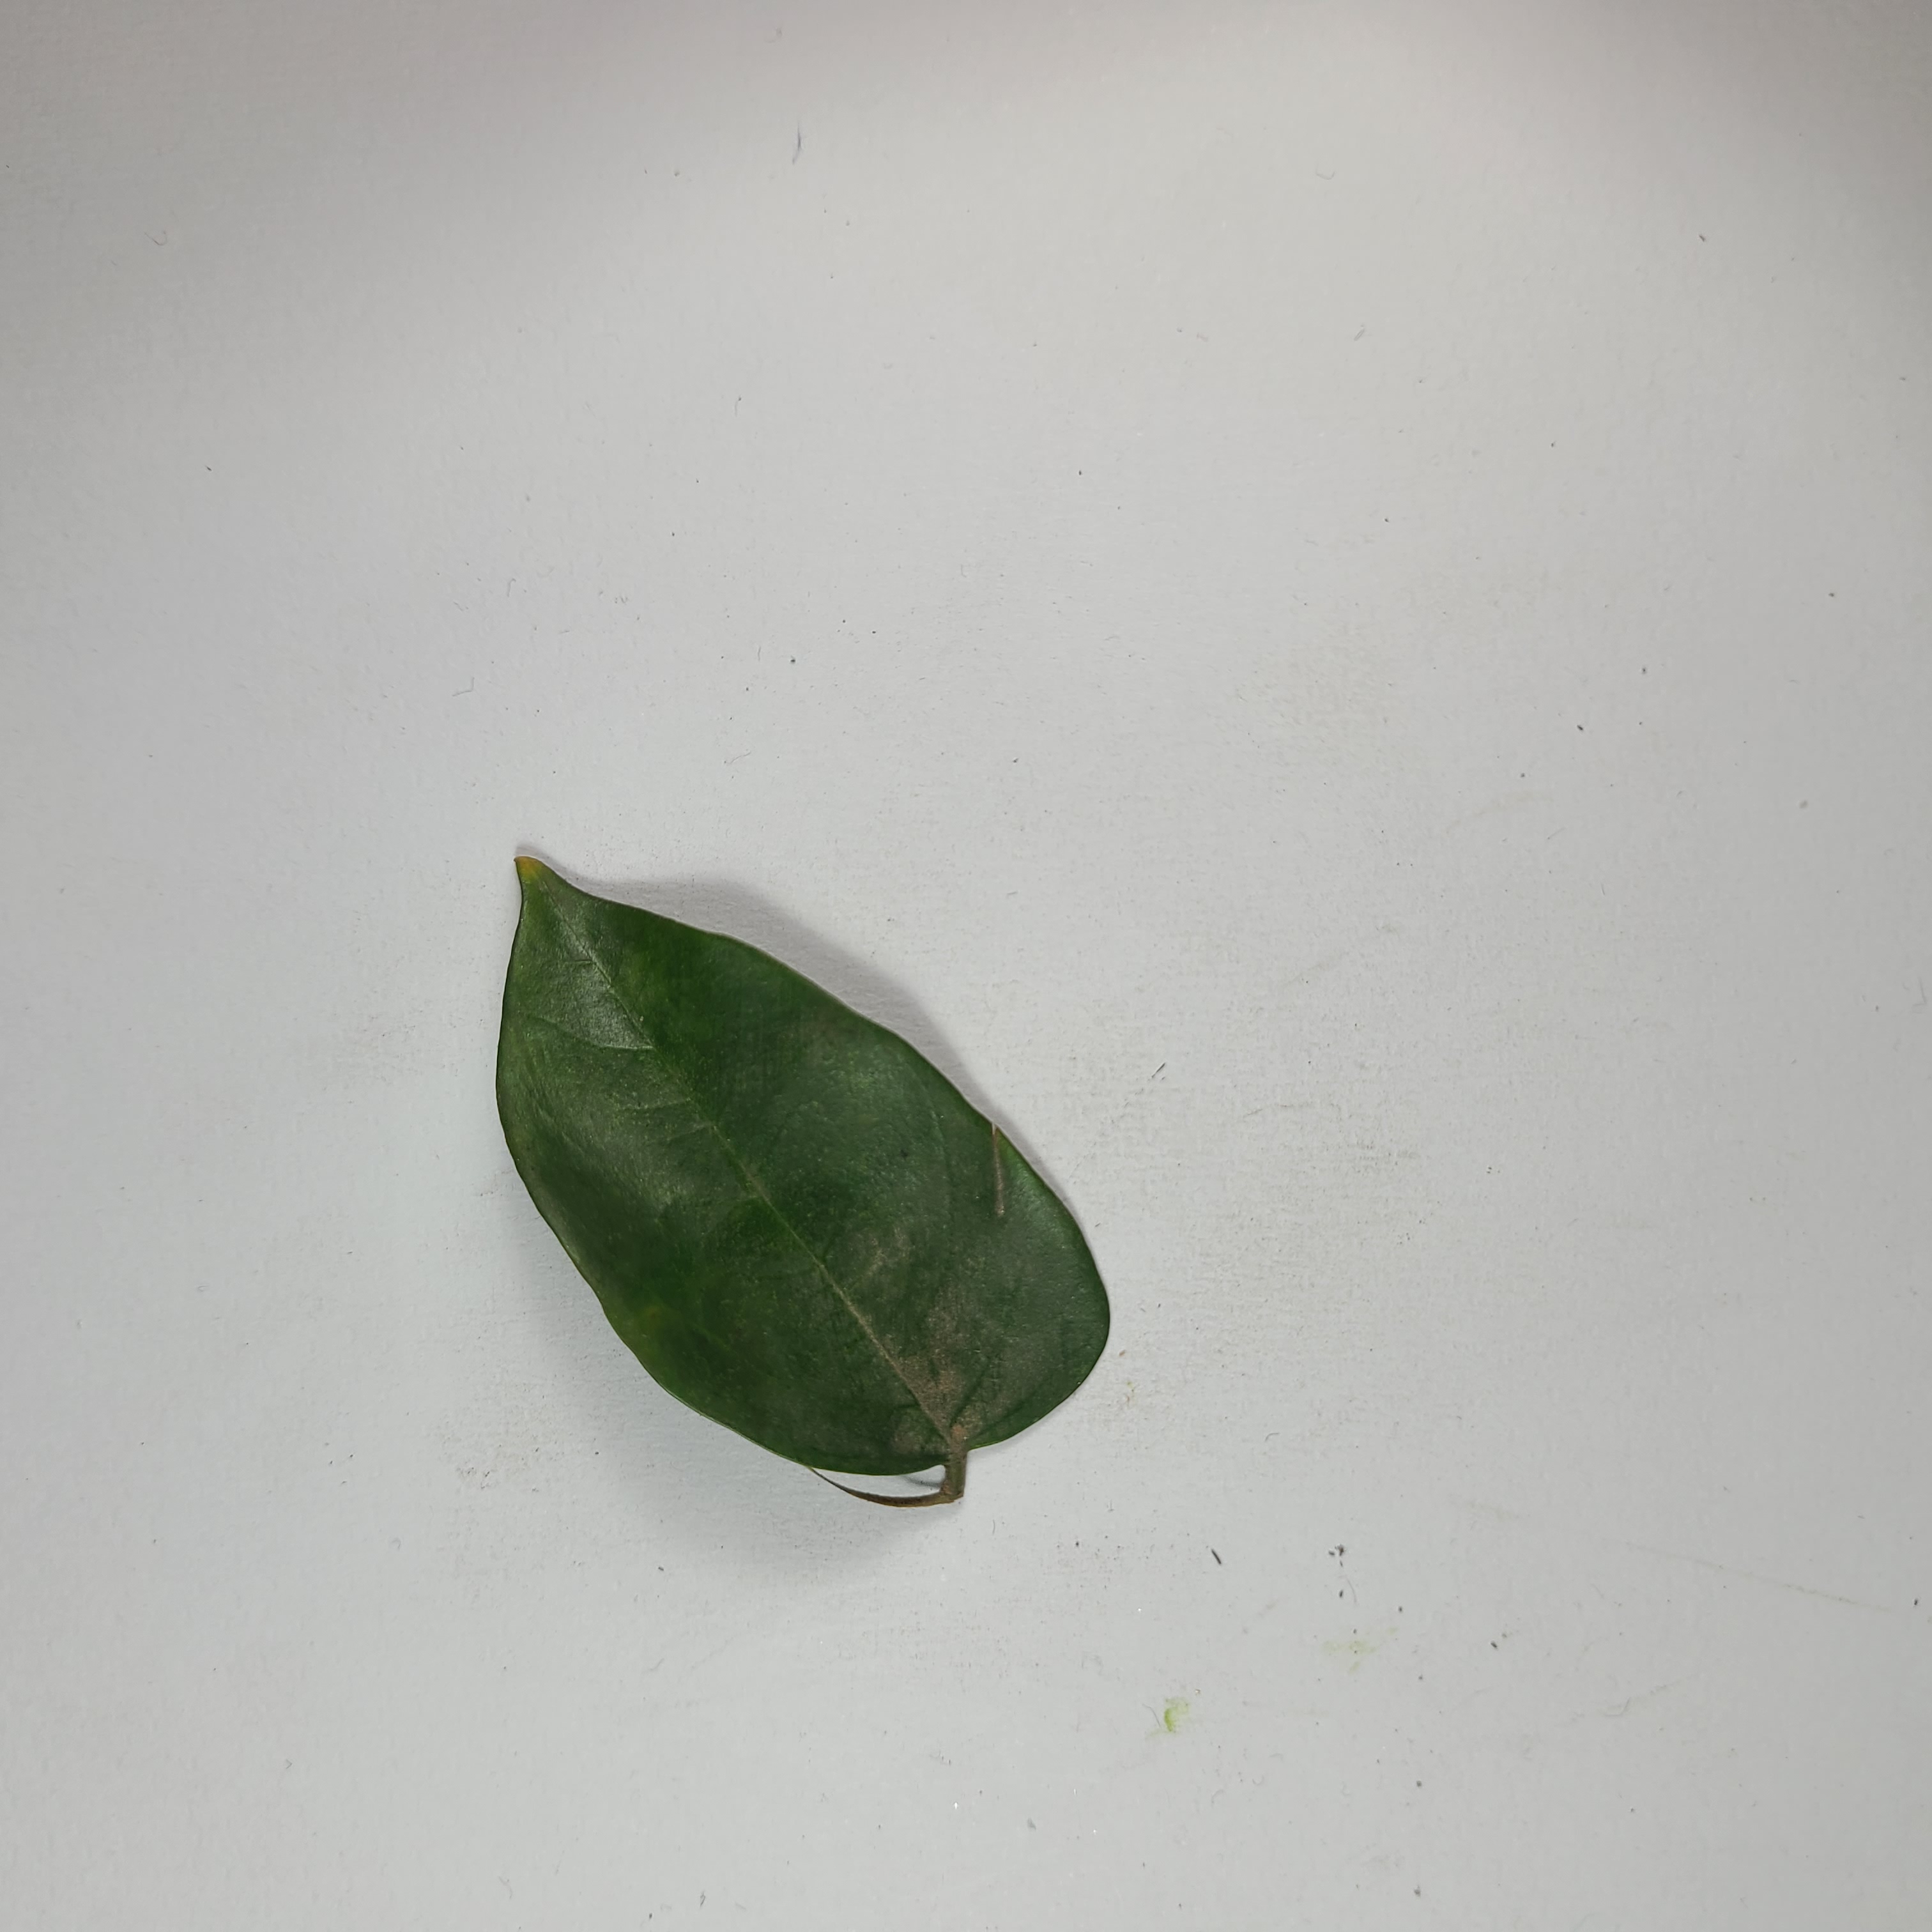
Label: Healthy Leaves